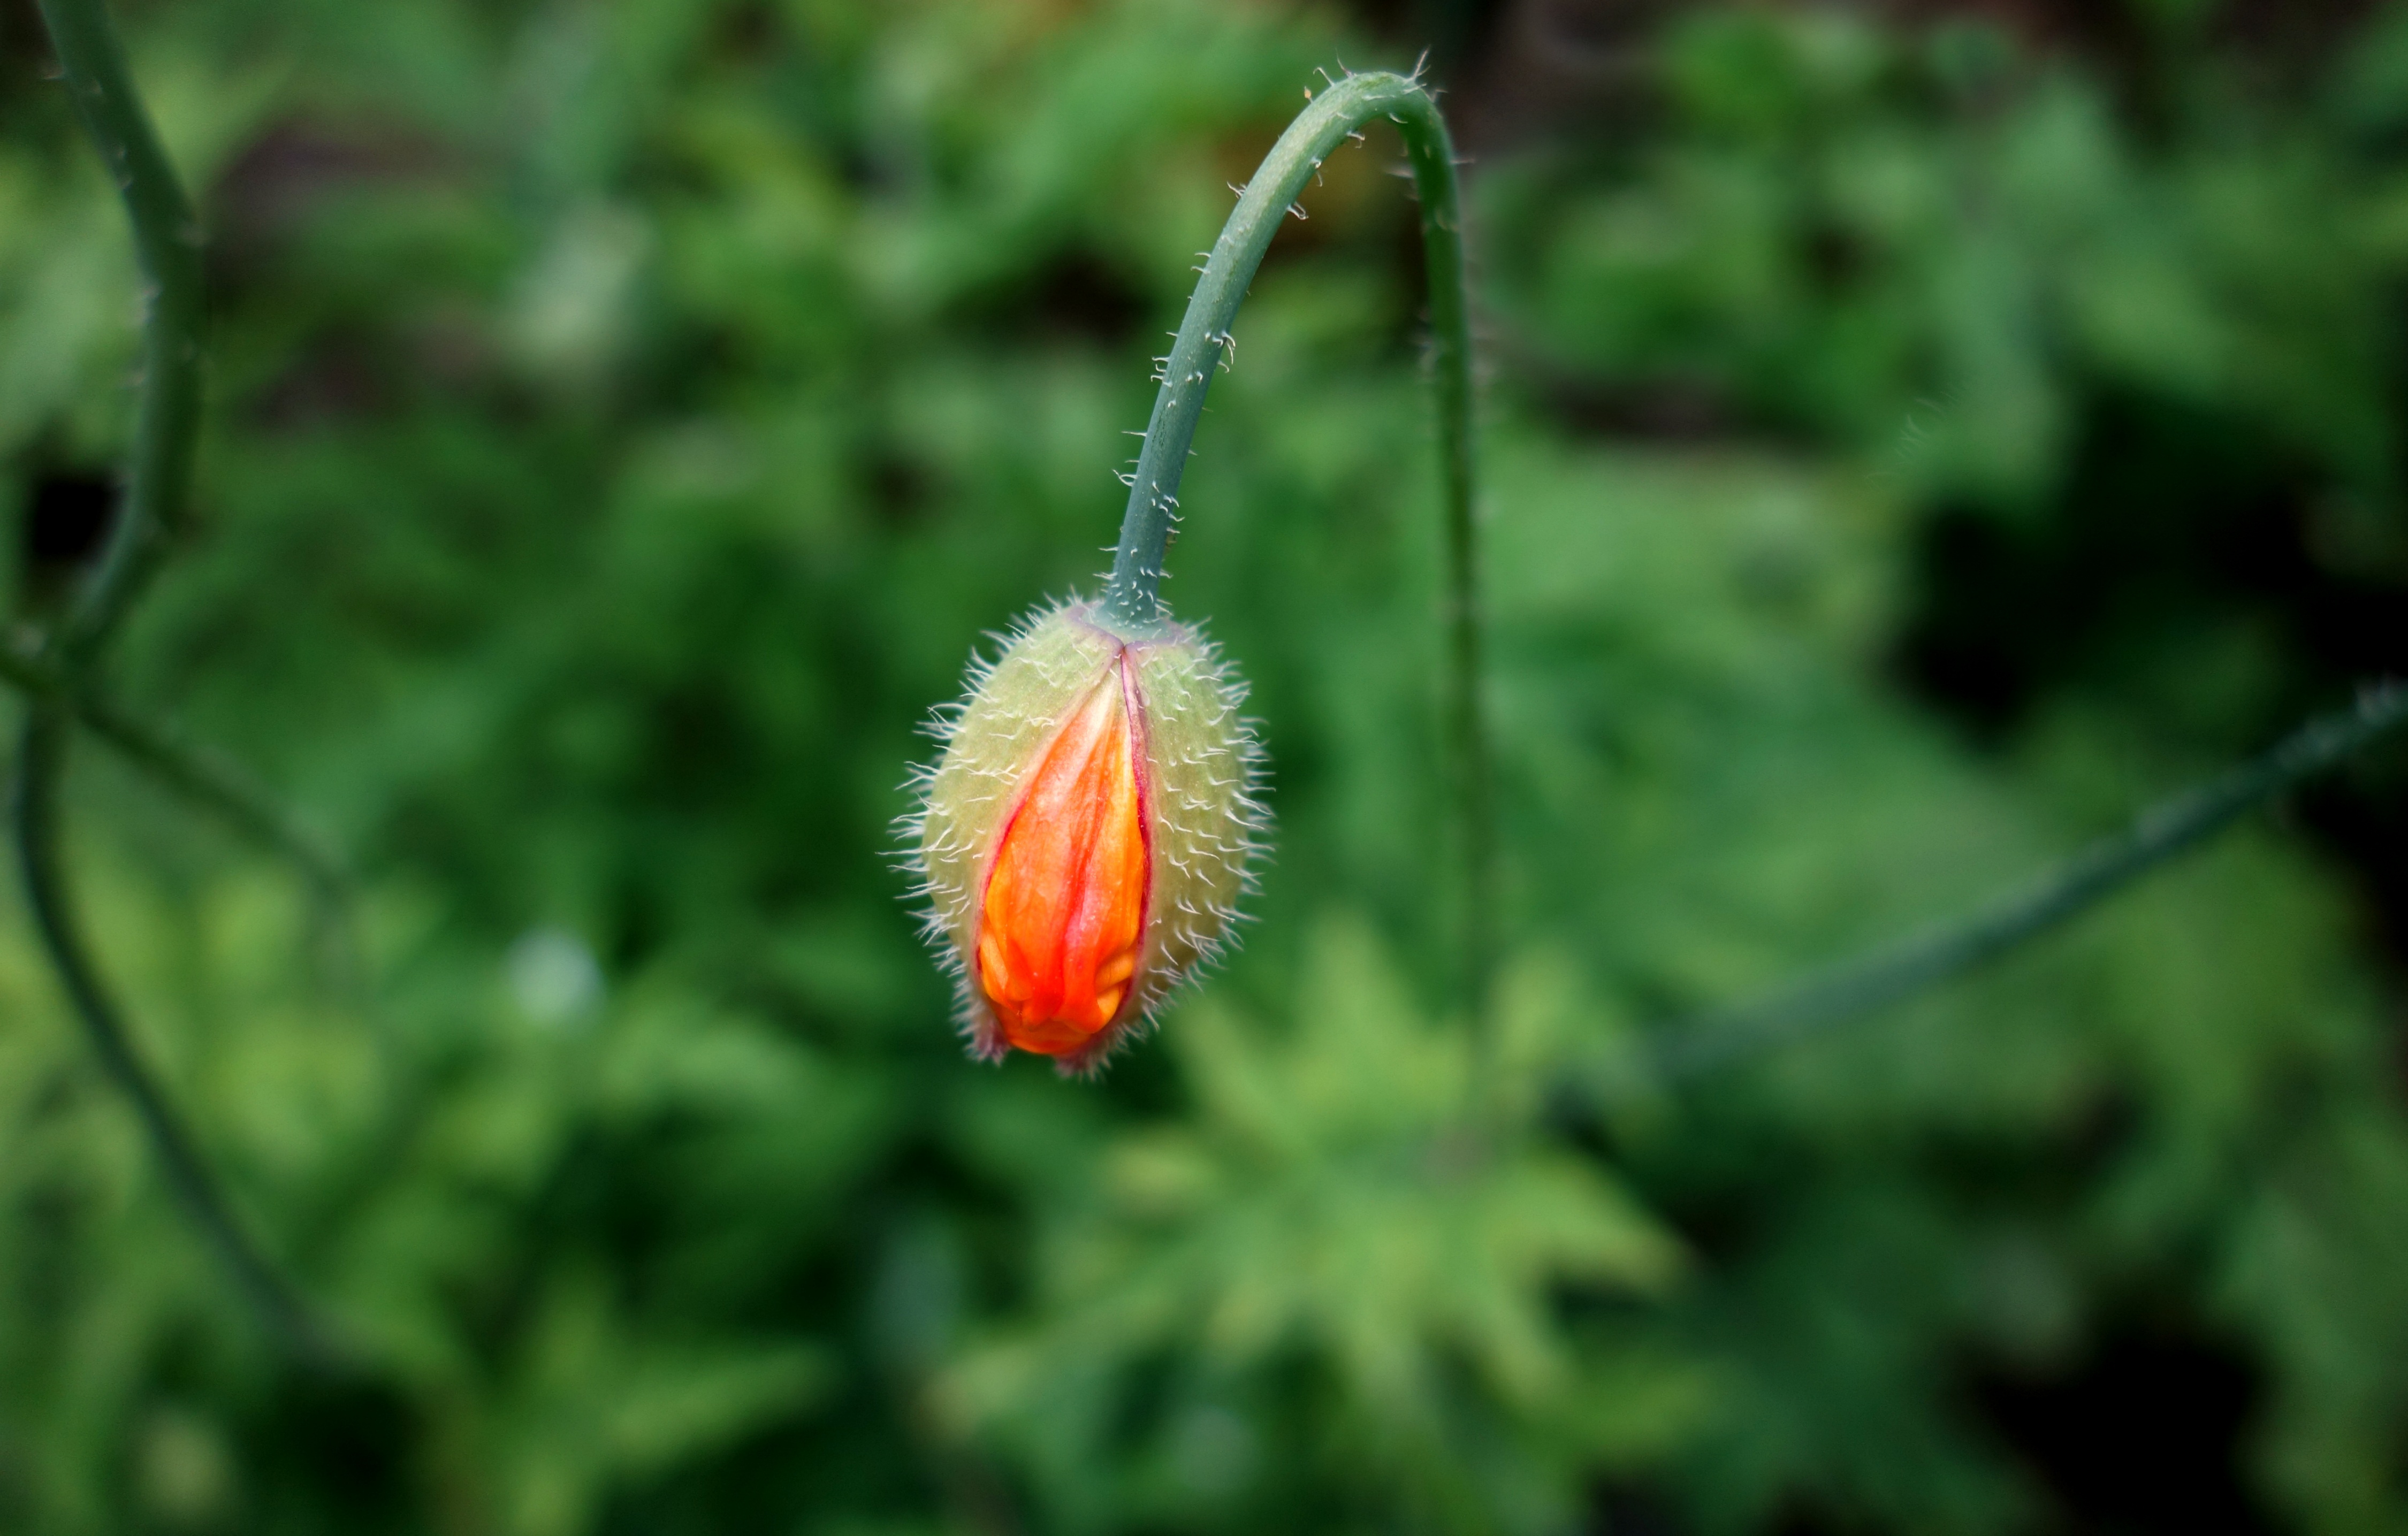
nature, grass, plant, hair, stem, leaf, flower, petal, orange, spring, green, red, produce, botany, flora, wildflower, close up, bright, poppy, june, sepals, macro photography, flowering plant, daisy family, uncultivated, plant stem, land plant